Aftab Uddin Chowdhury

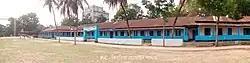
The Bhaluka Pilot High School, established by Aftab in 1948.

Chowdhury was born into a wealthy Bengali Muslim zamindari family in Dhampur, Bhaluka, Mymensingh District on 1 March 1913. His parents were Khan Sahib Abedullah Chowdhury and Halimunnesa Chowdhurani.